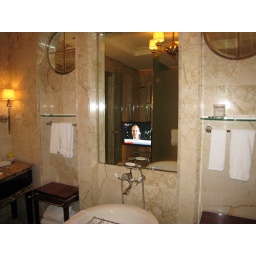
We stayed in a posh hotel in Singapore that had a TV in the mirror in the bathroom